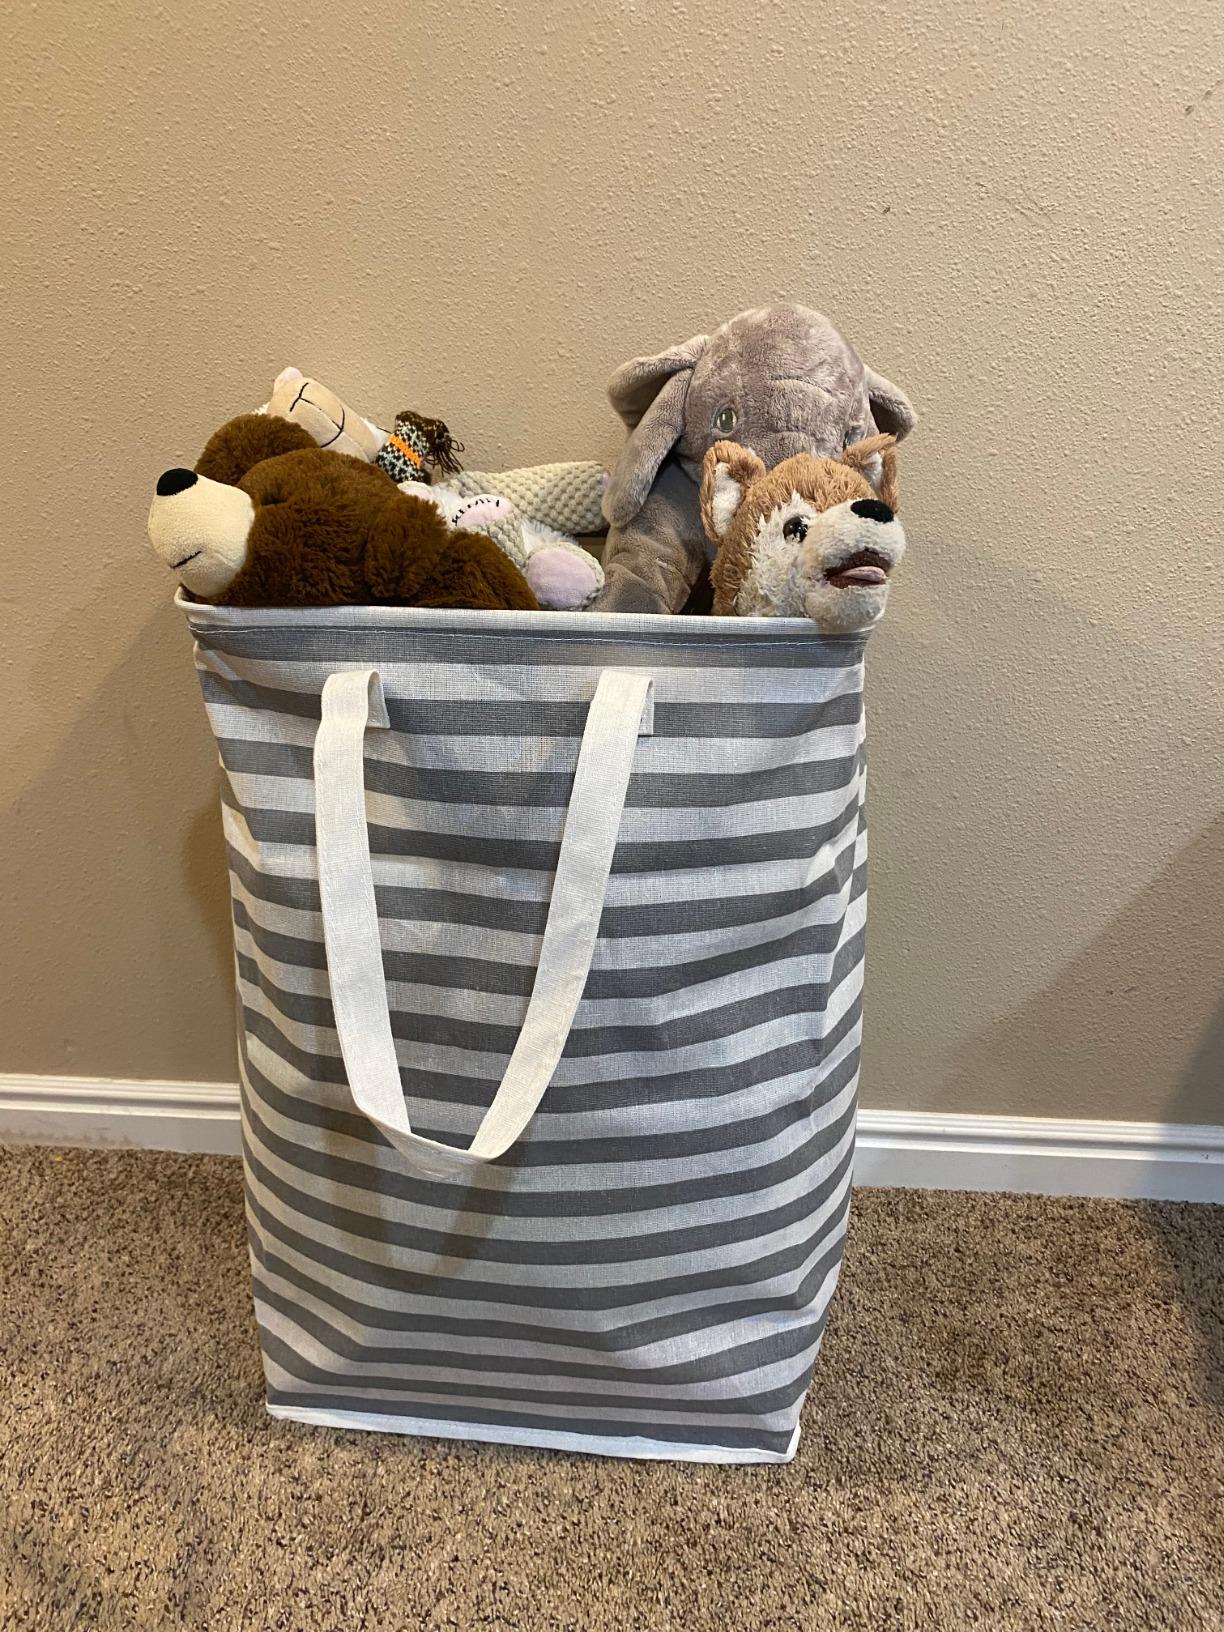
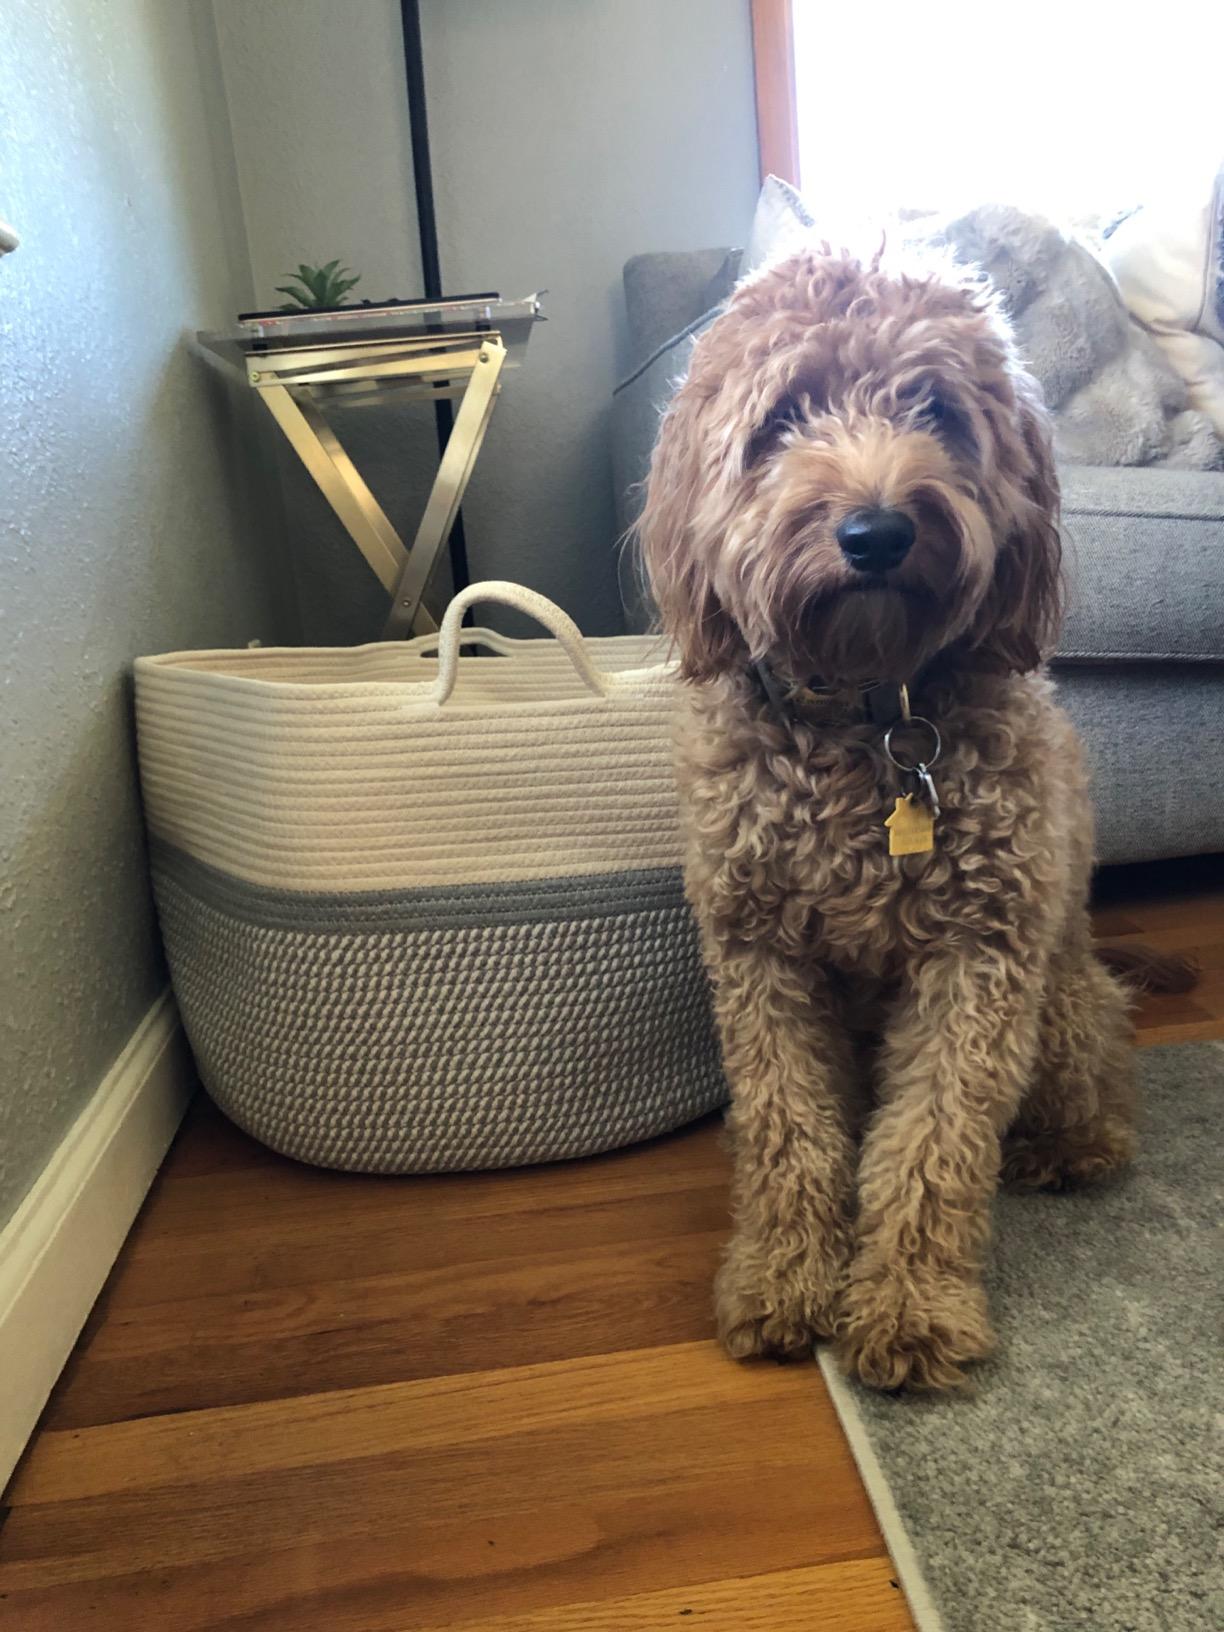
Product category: items_hamper
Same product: no